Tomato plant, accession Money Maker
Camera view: vertical (180 deg); turntable rotation: 90 degrees
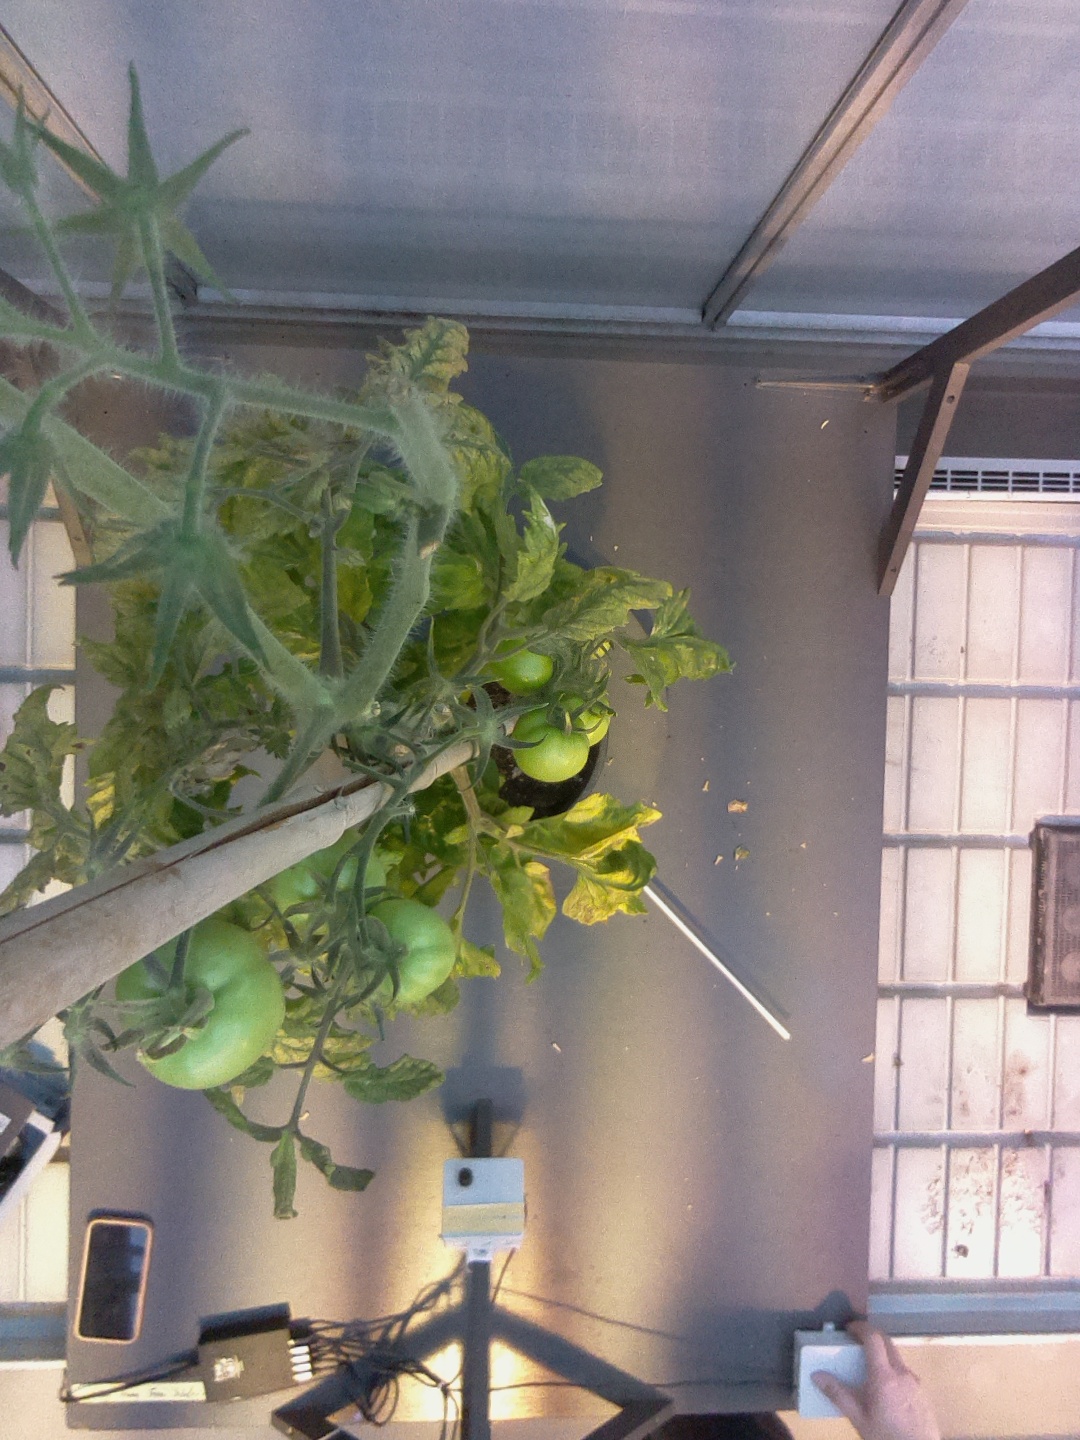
BBCH growth stage 79: 90% -100% of final fruit size